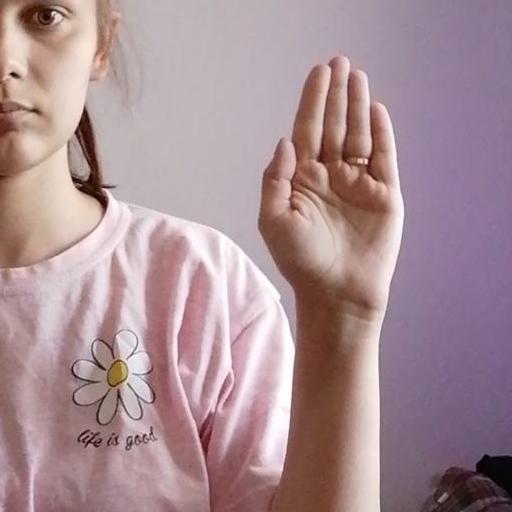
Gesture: stop